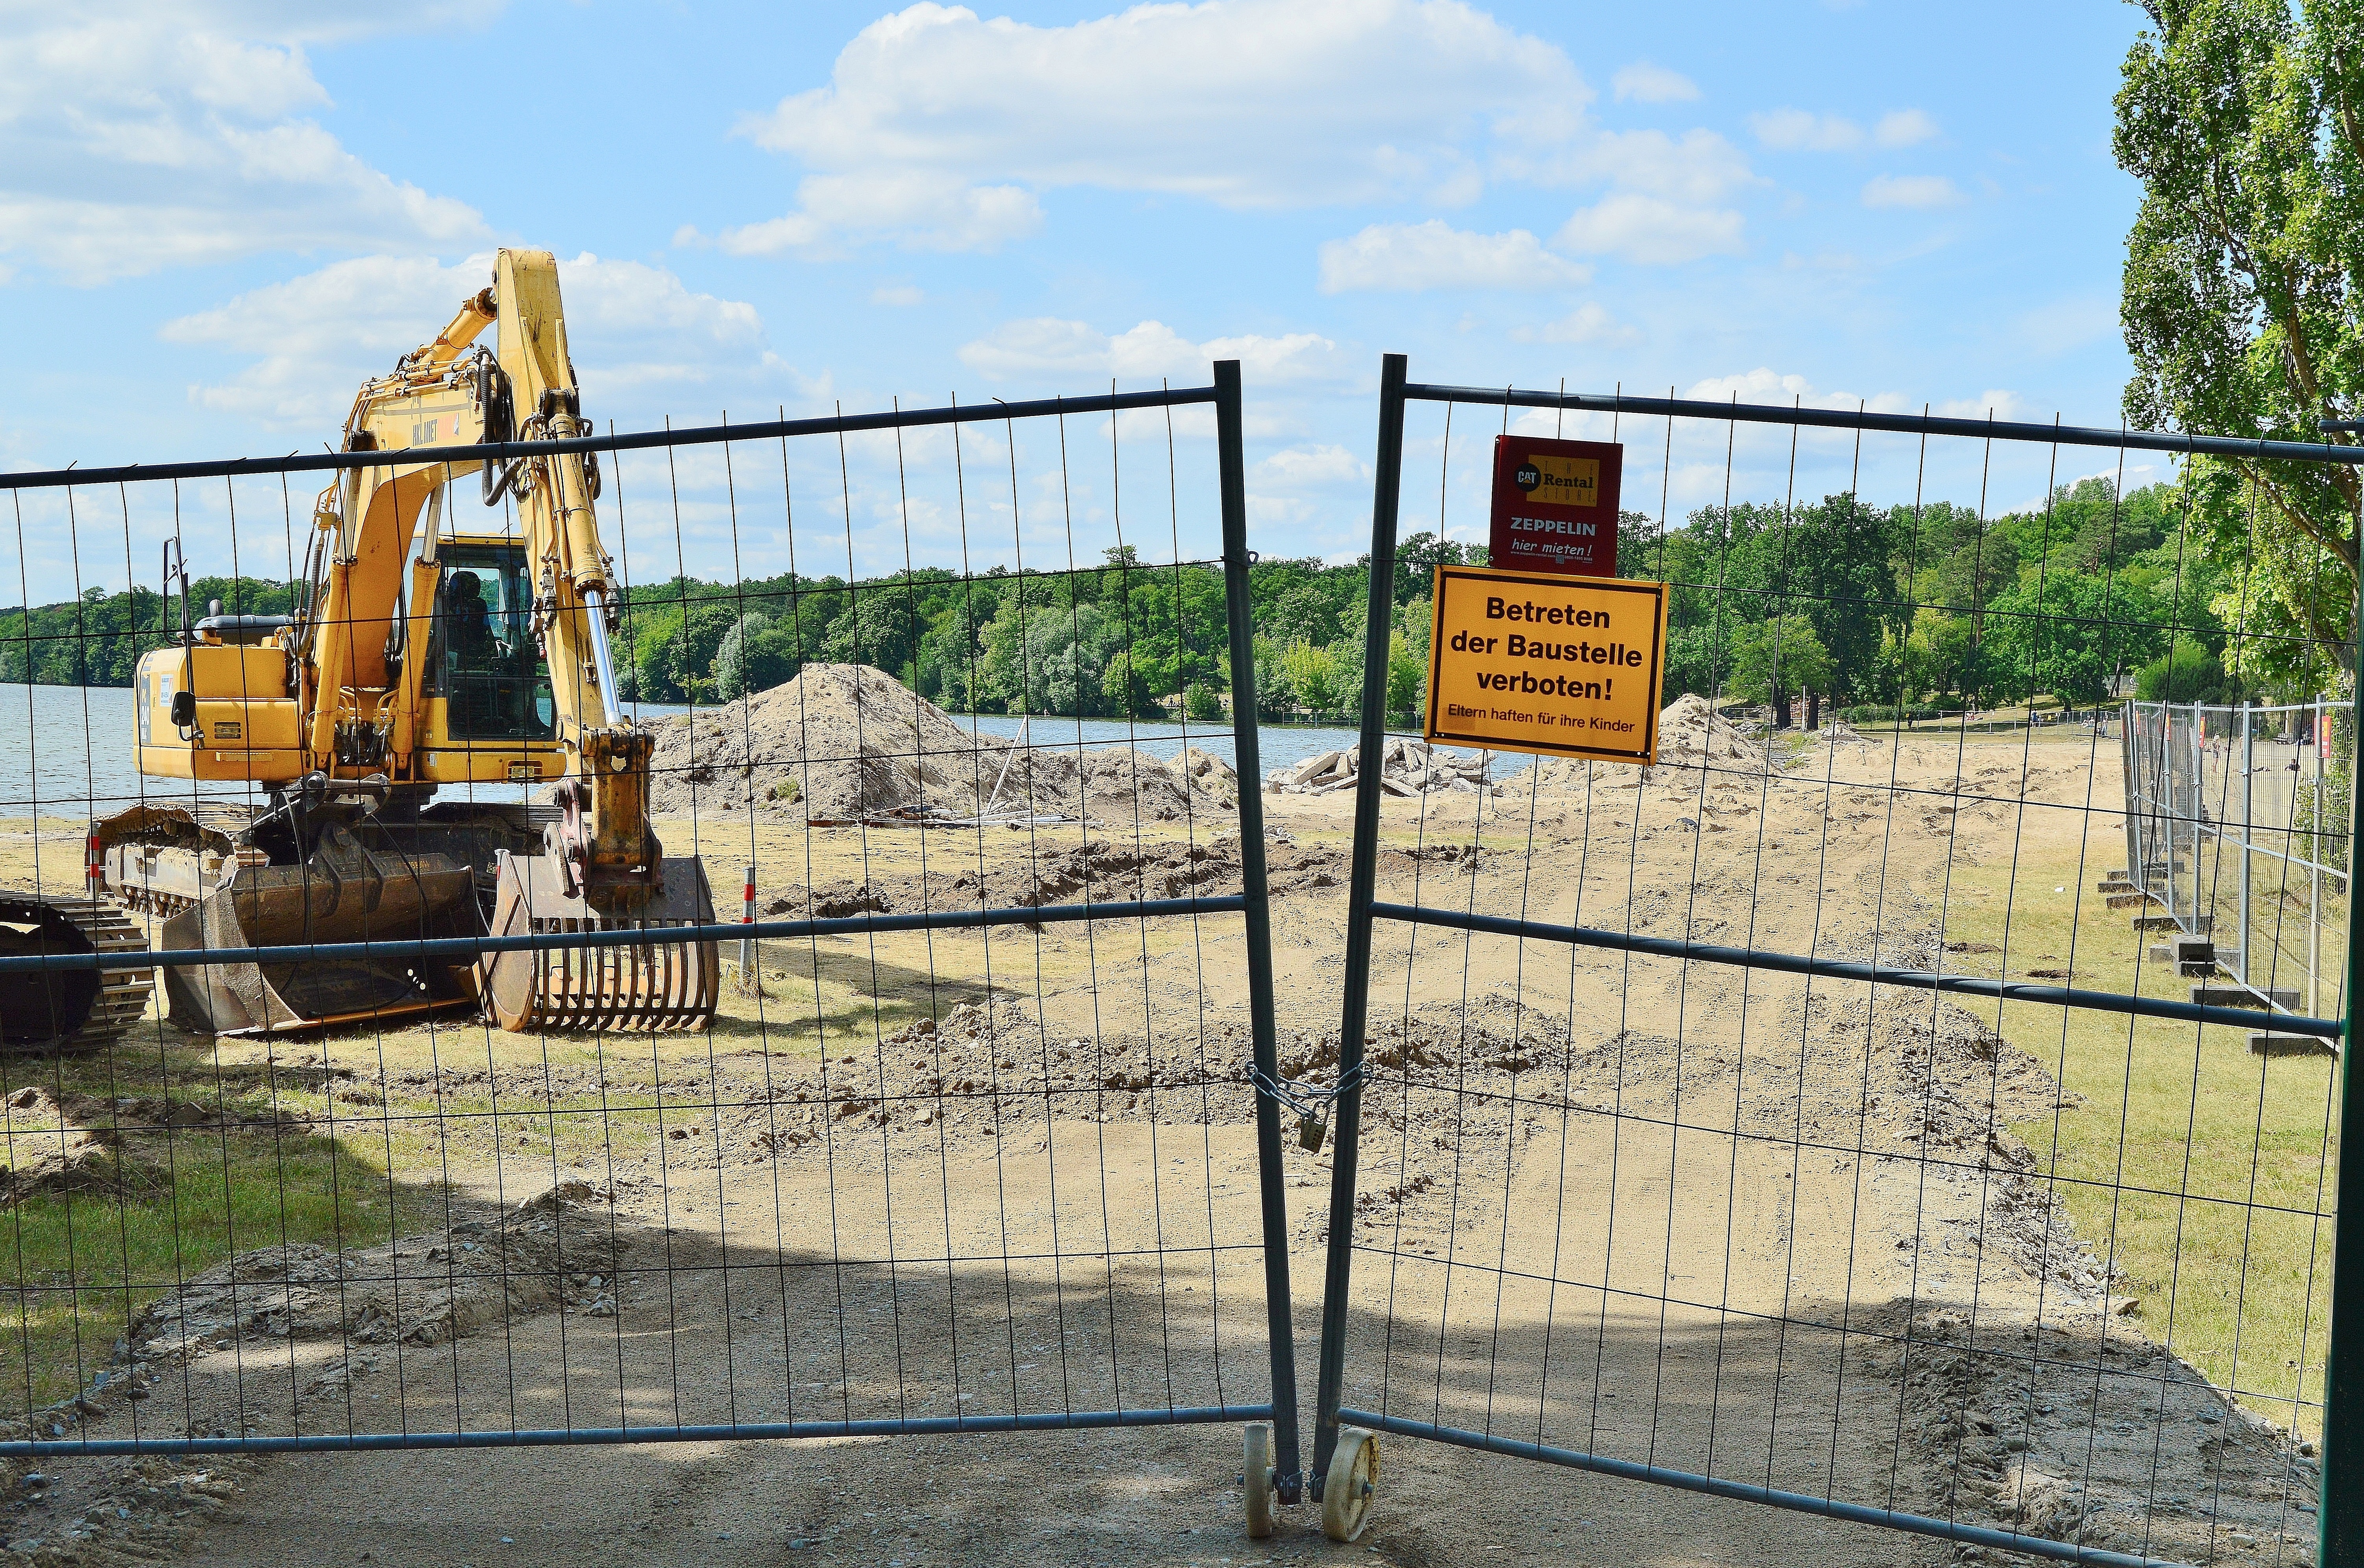
beach, fence, summer, transport, construction, vehicle, playground, berlin, site, locked, outdoor pool, m ggelsee